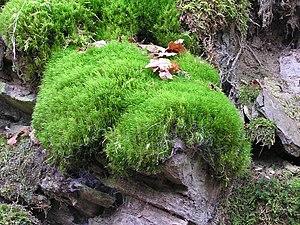
Dicranum scoparium, le Dicrane en balai, est une espèce de mousses de la famille des Dicranaceae fréquemment rencontrée dans les sous-bois. Elle pousse en Europe, Asie, Amérique du Nord, Nouvelle-Zélande et Australie.